Stéphane Gilli

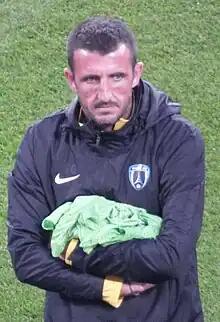
Gilli with Paris FC in 2018

Stéphane Gilli (born 30 April 1974) is a French professional football manager and former player who is the head coach of club Paris FC. As a player, he was a defender.